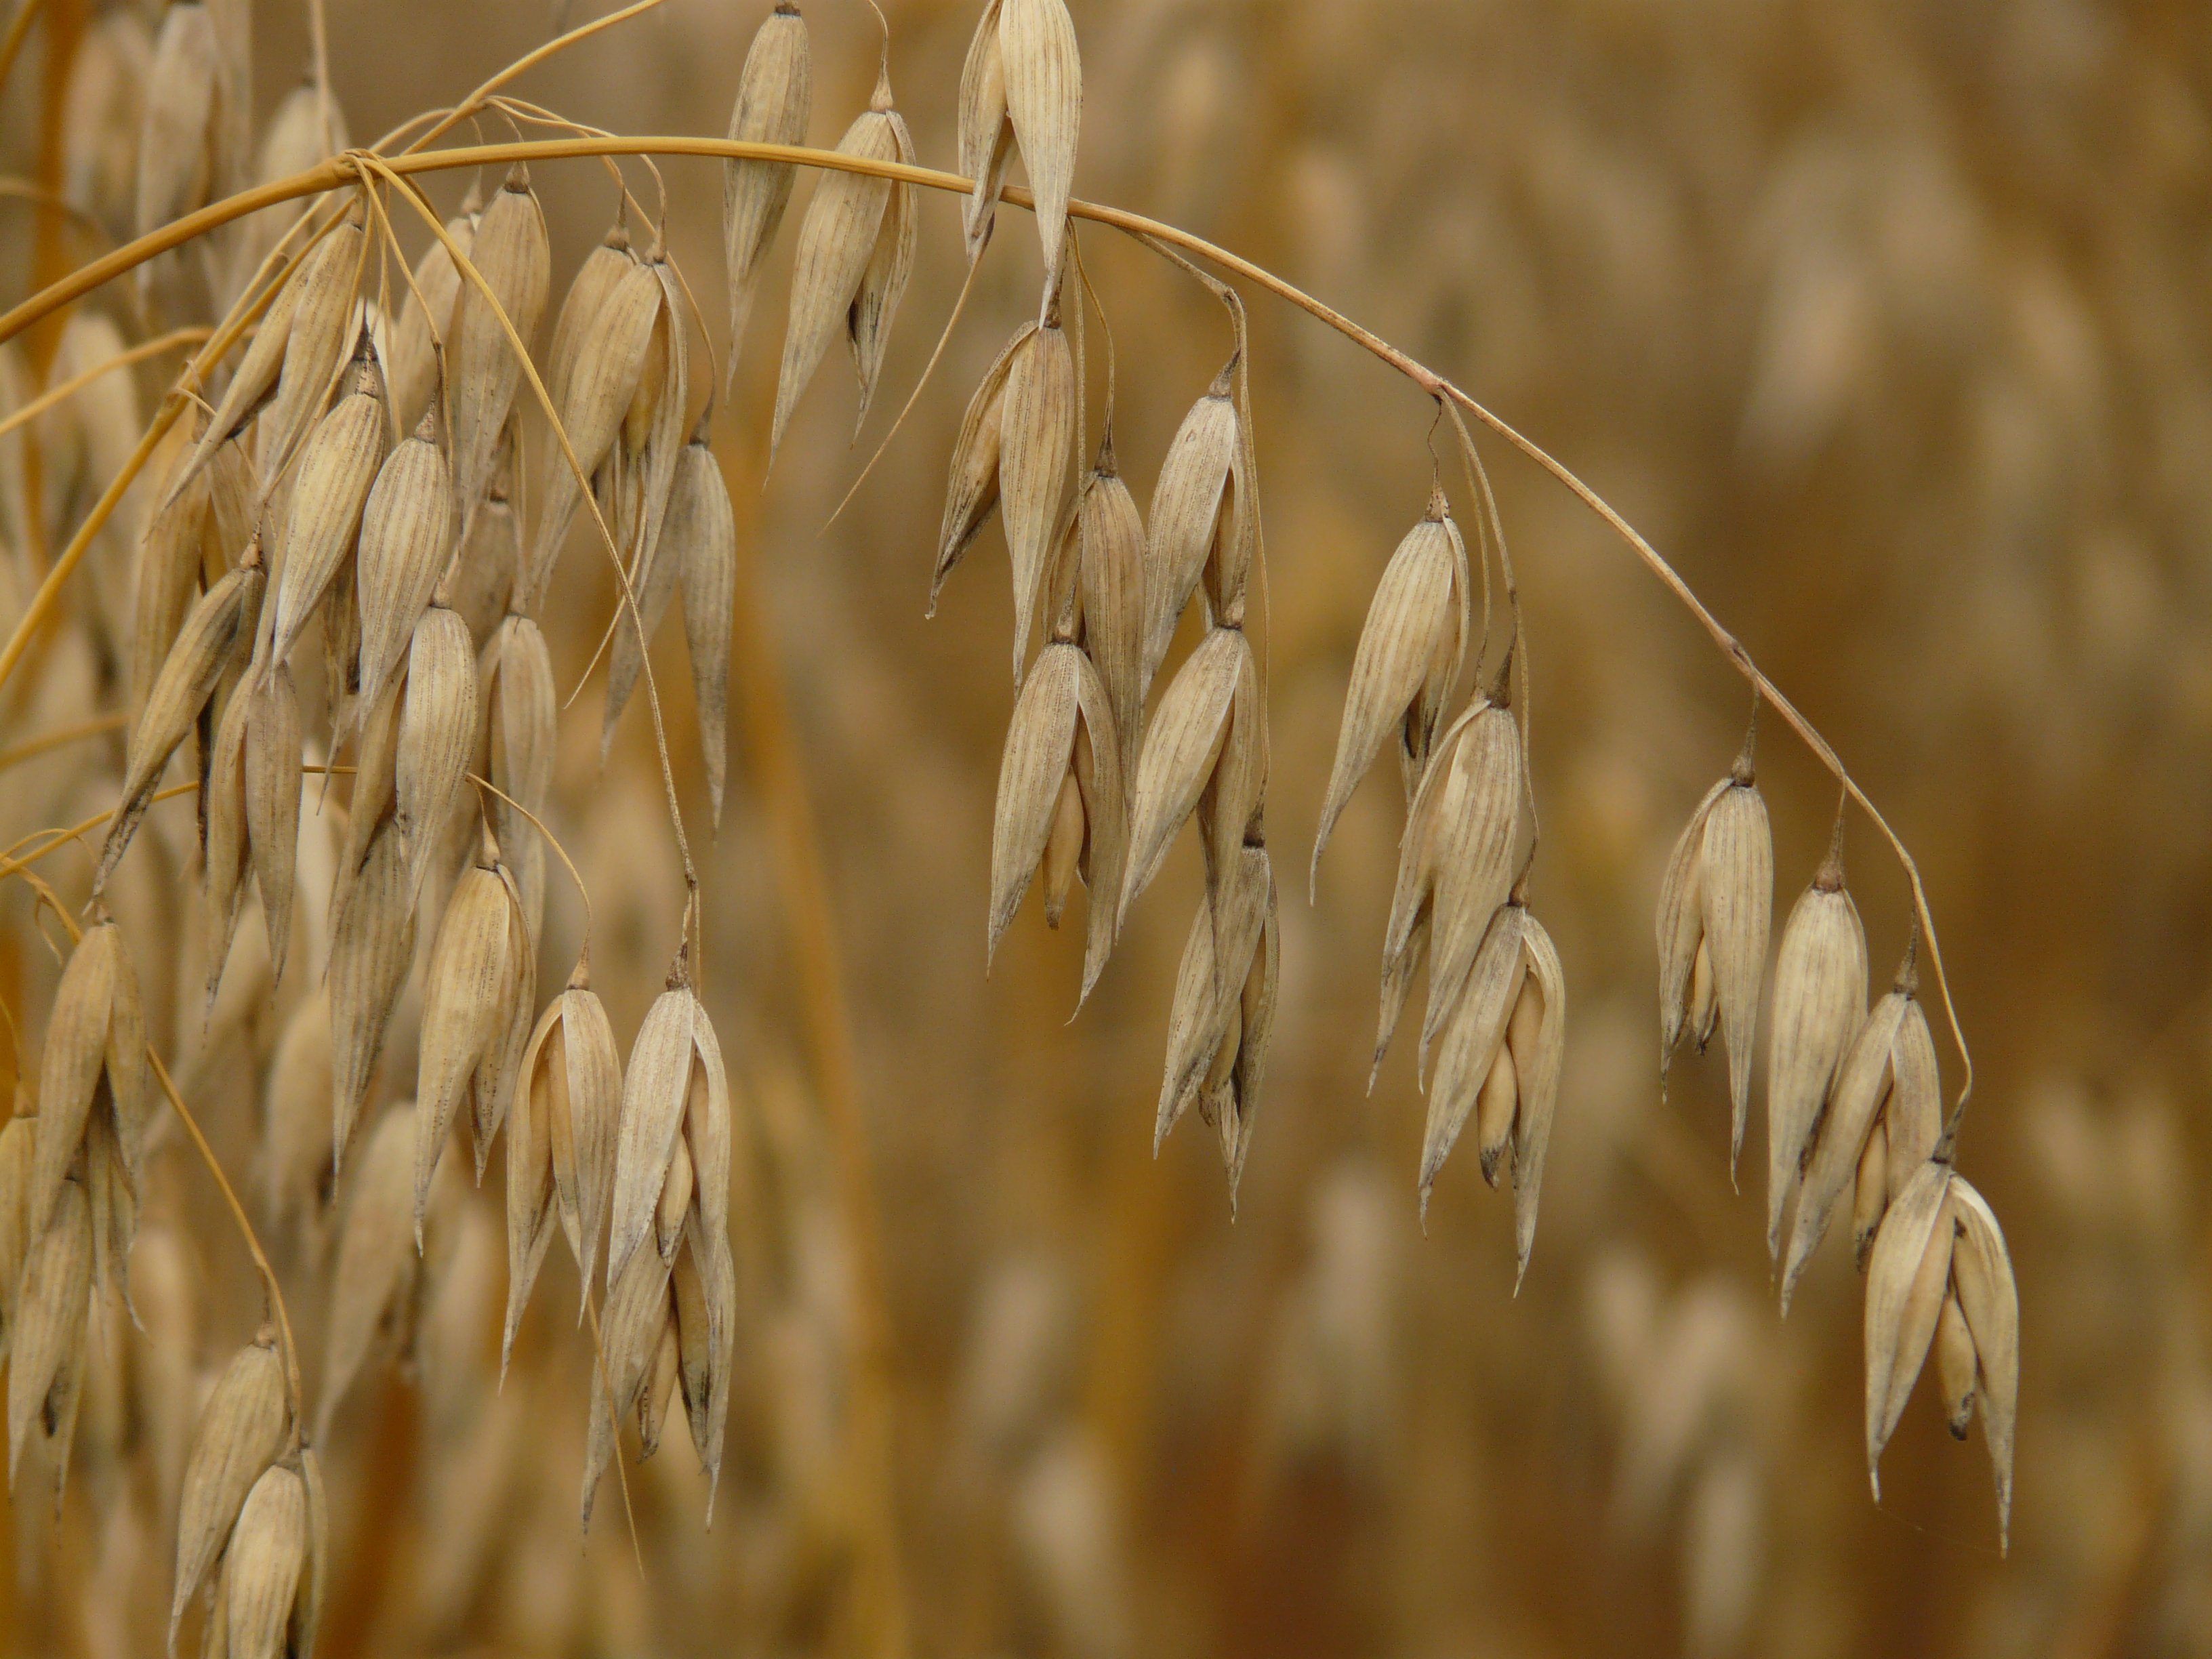
grass, branch, plant, field, wheat, grain, prairie, sunlight, leaf, flower, food, crop, agriculture, twig, close up, rye, cereals, macro photography, flowering plant, oats, pet food, commodity, herbaceous plant, grass family, plant stem, land plant, phragmites, food grain, einkorn wheat, flag oat